History of North Carolina

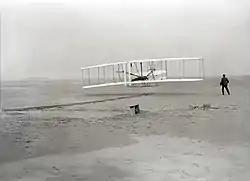
First successful flight of the "Wright Flyer", near Kitty Hawk, 1903

On December 17, 1903, the Wright brothers made the first successful airplane flight at Kitty Hawk, North Carolina.